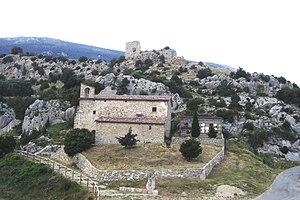
Odèn est une commune de la comarque du Solsonès dans la province de Lleida en Catalogne.